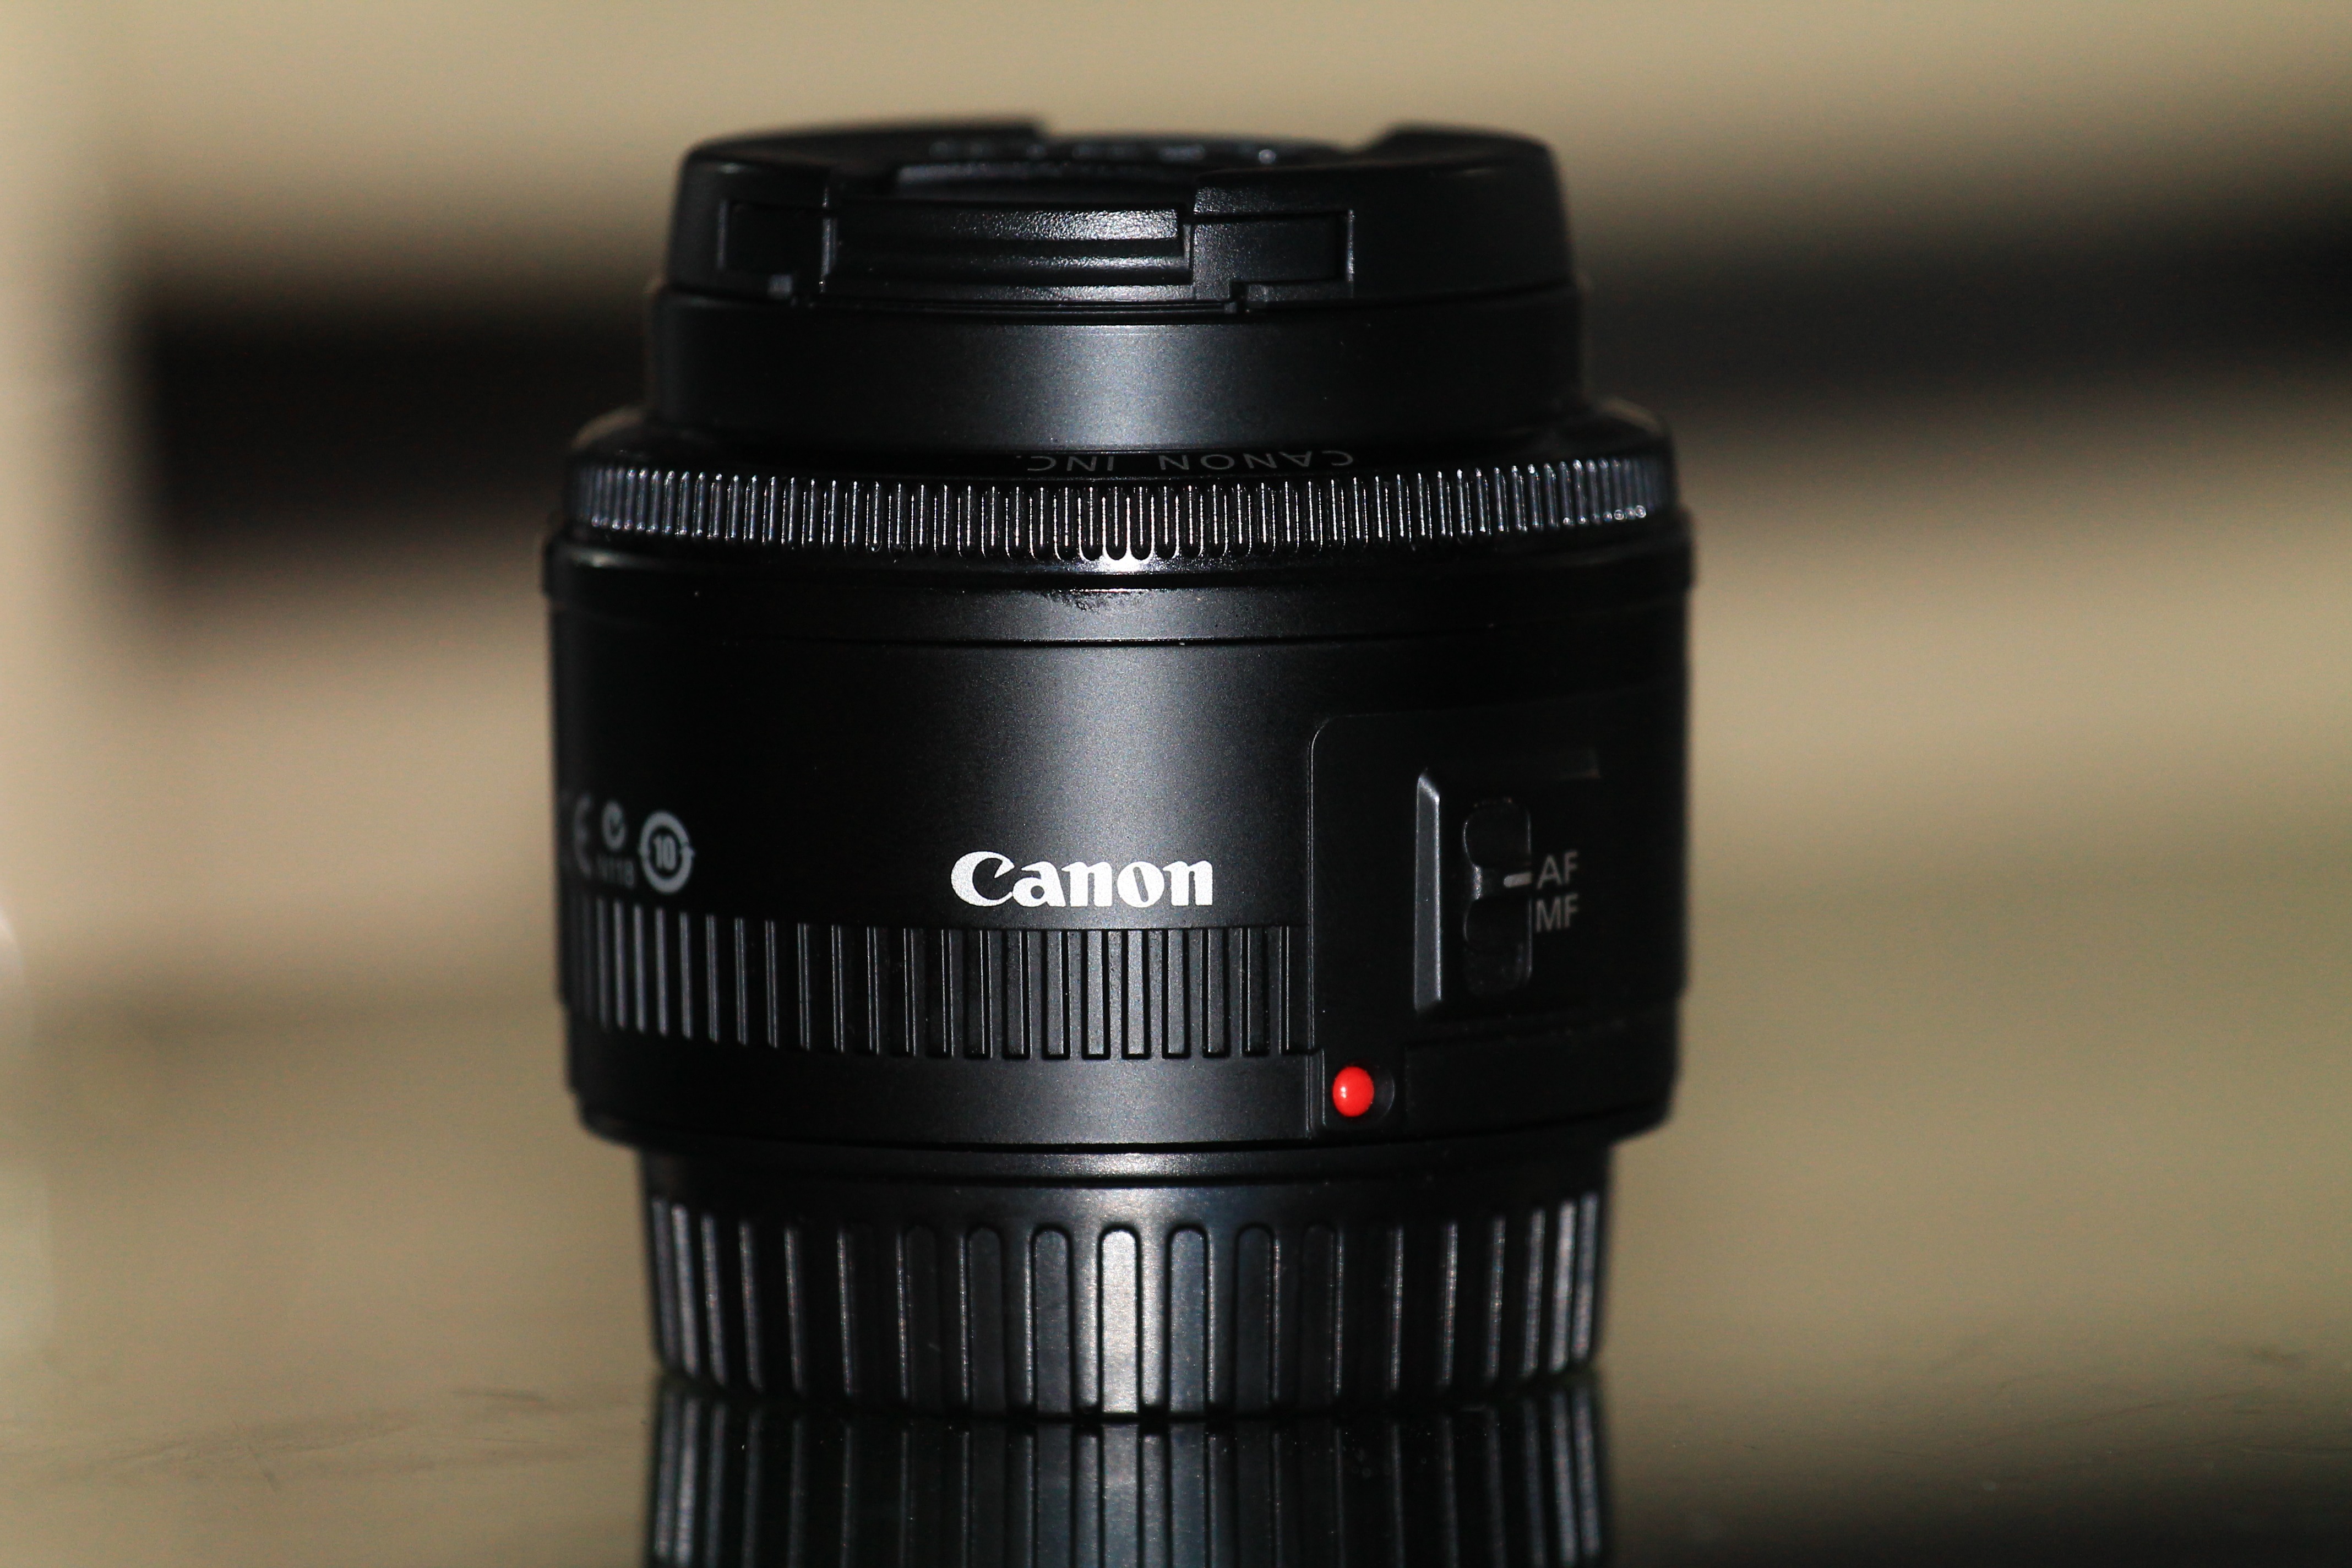
camera, lens, canon, product, reflex camera, digital camera, camera lens, photographic, digital slr, single lens reflex camera, cameras optics, mirrorless interchangeable lens camera, teleconverter, canon ef 75 300mm f 4 5 6 iii, 50 mm